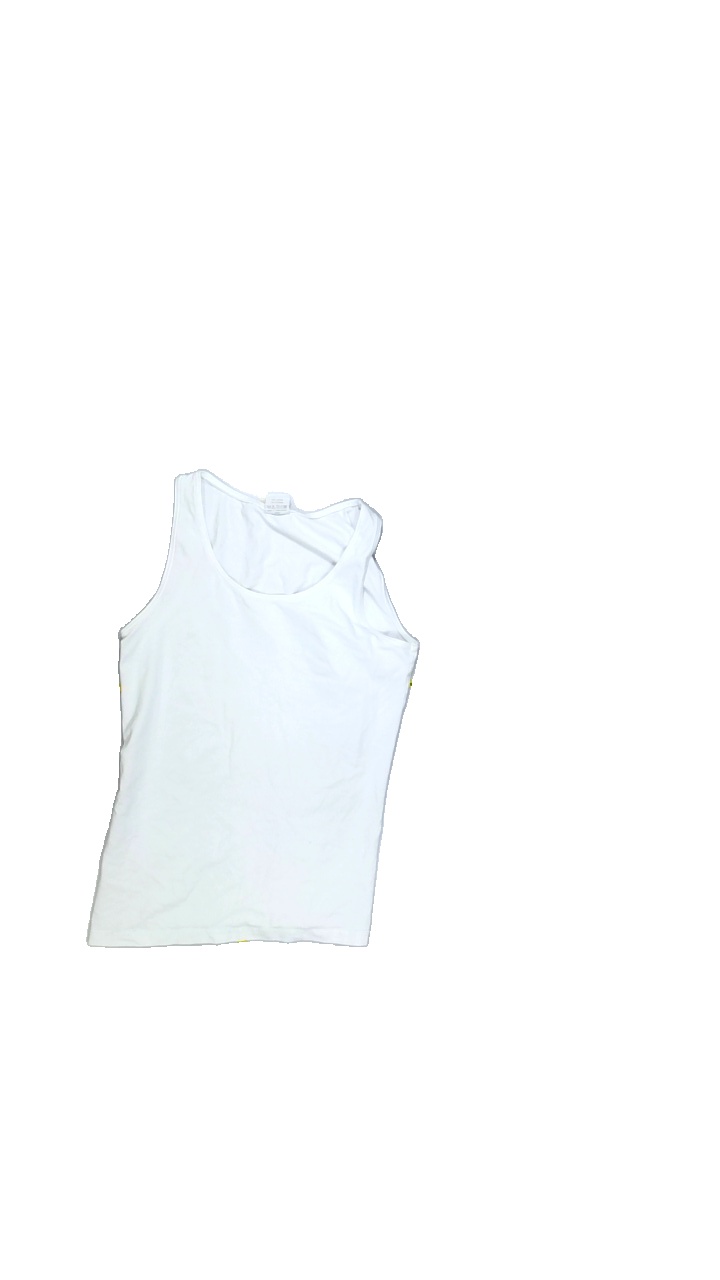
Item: Tank Top (Ladies)
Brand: Not Applicable
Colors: White
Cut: Regular, C-collar
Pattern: Plain
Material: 95%cotton 5%elastane
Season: Summer
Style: No trend
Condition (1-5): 4
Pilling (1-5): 4
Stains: No
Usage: Export
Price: <50